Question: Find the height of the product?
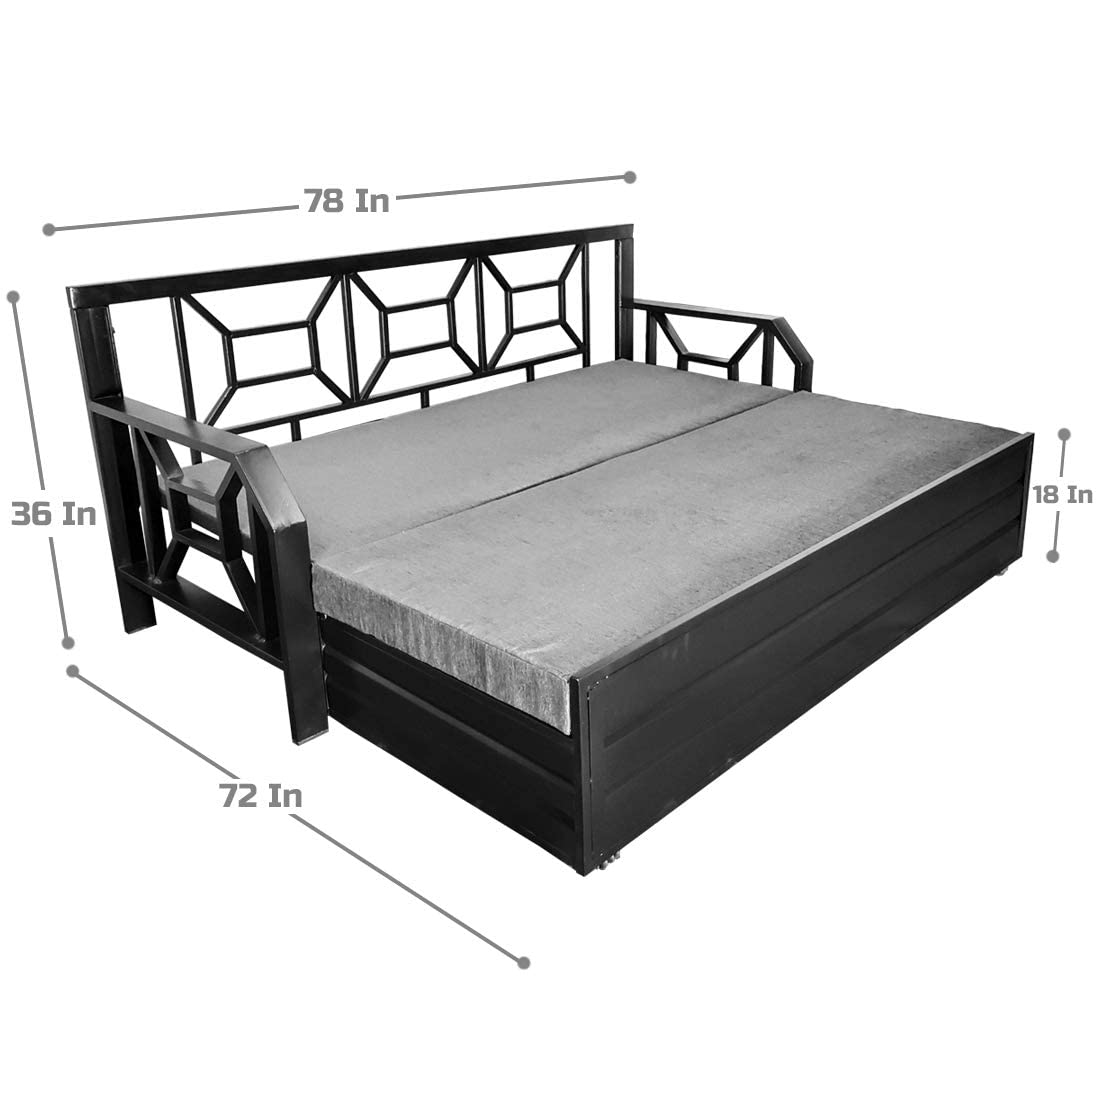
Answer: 36.0 inch